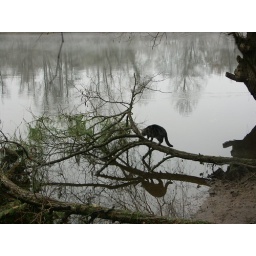
Curious cat explores a fallen tree branch when the river starts to swell in December